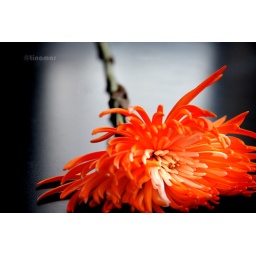
focus in white with window light